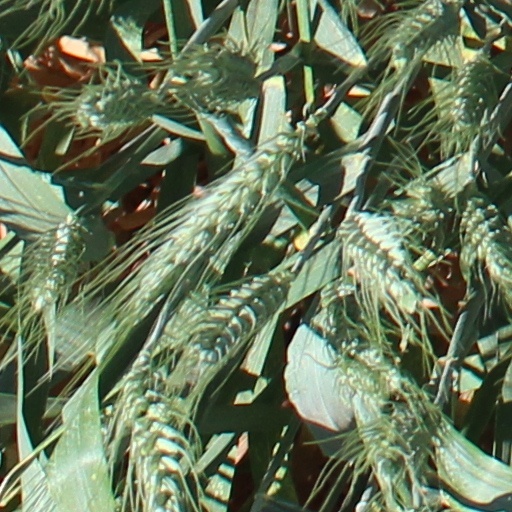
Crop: wheat